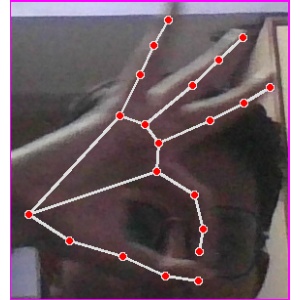
अक्षर: ण